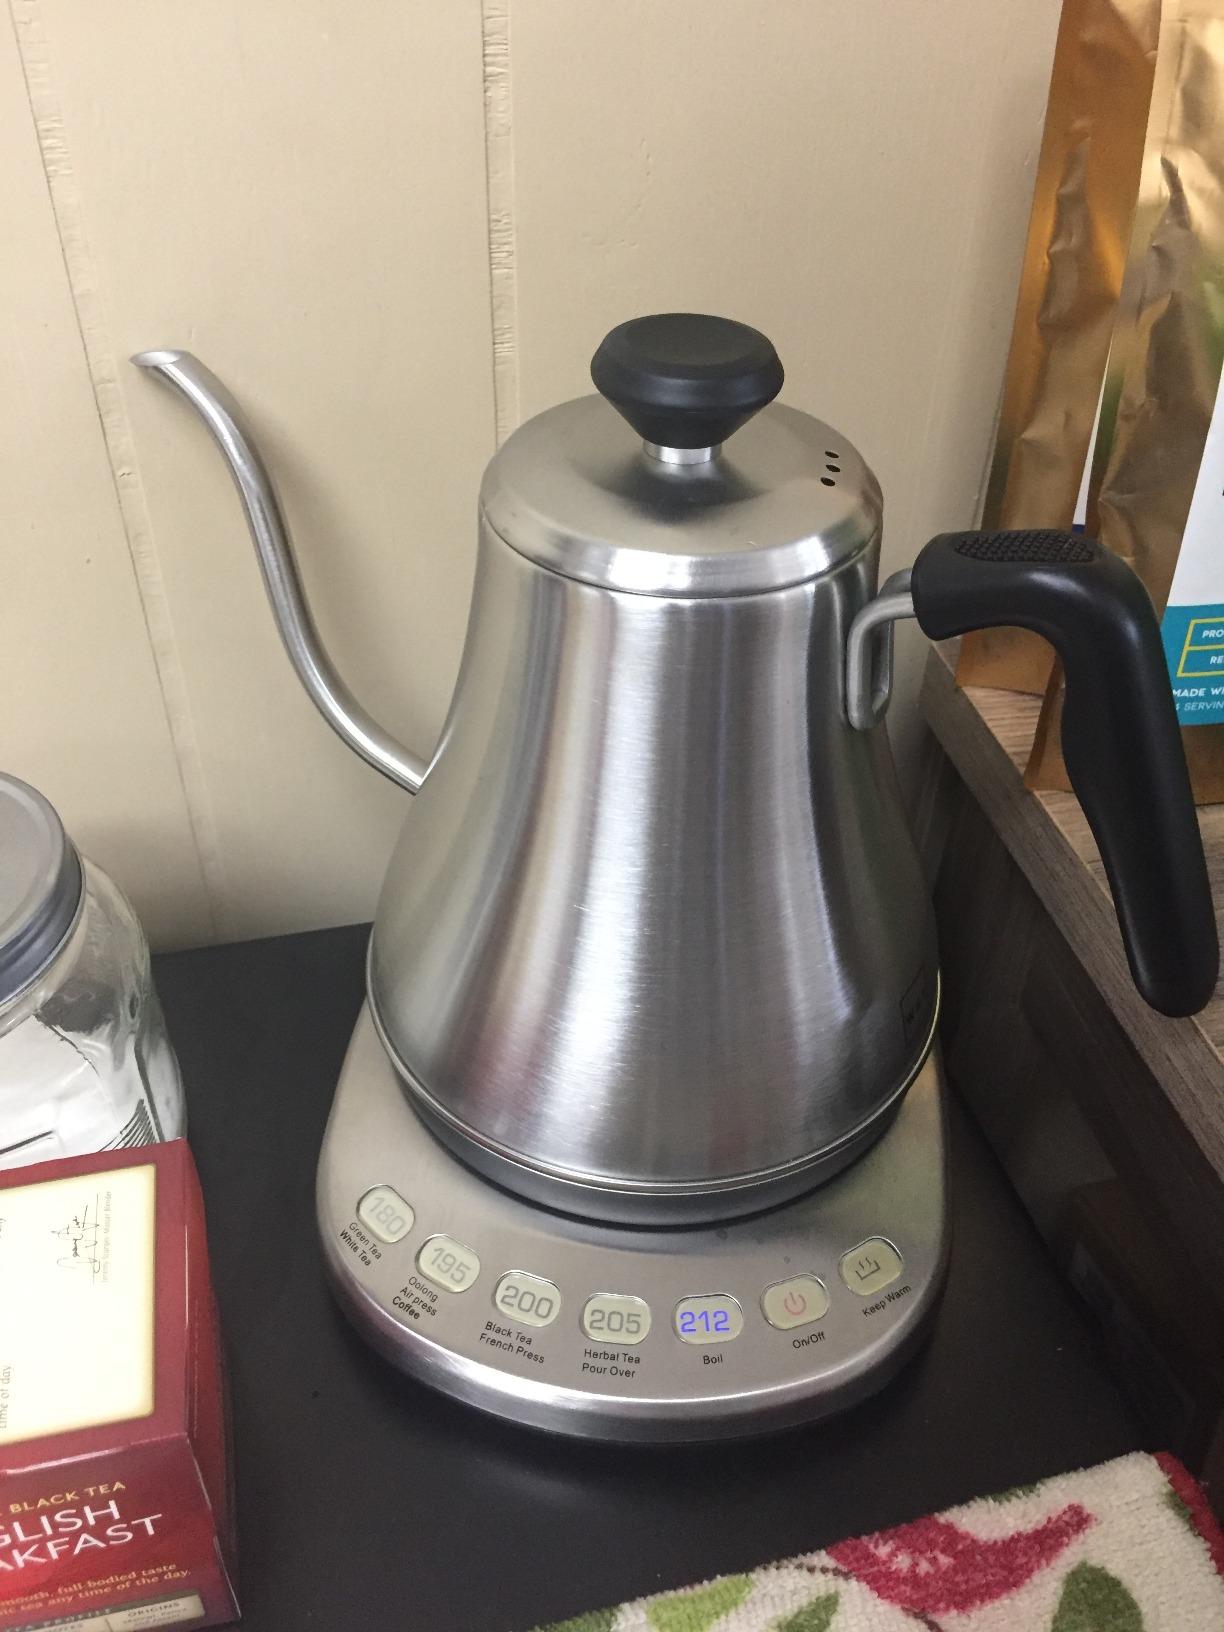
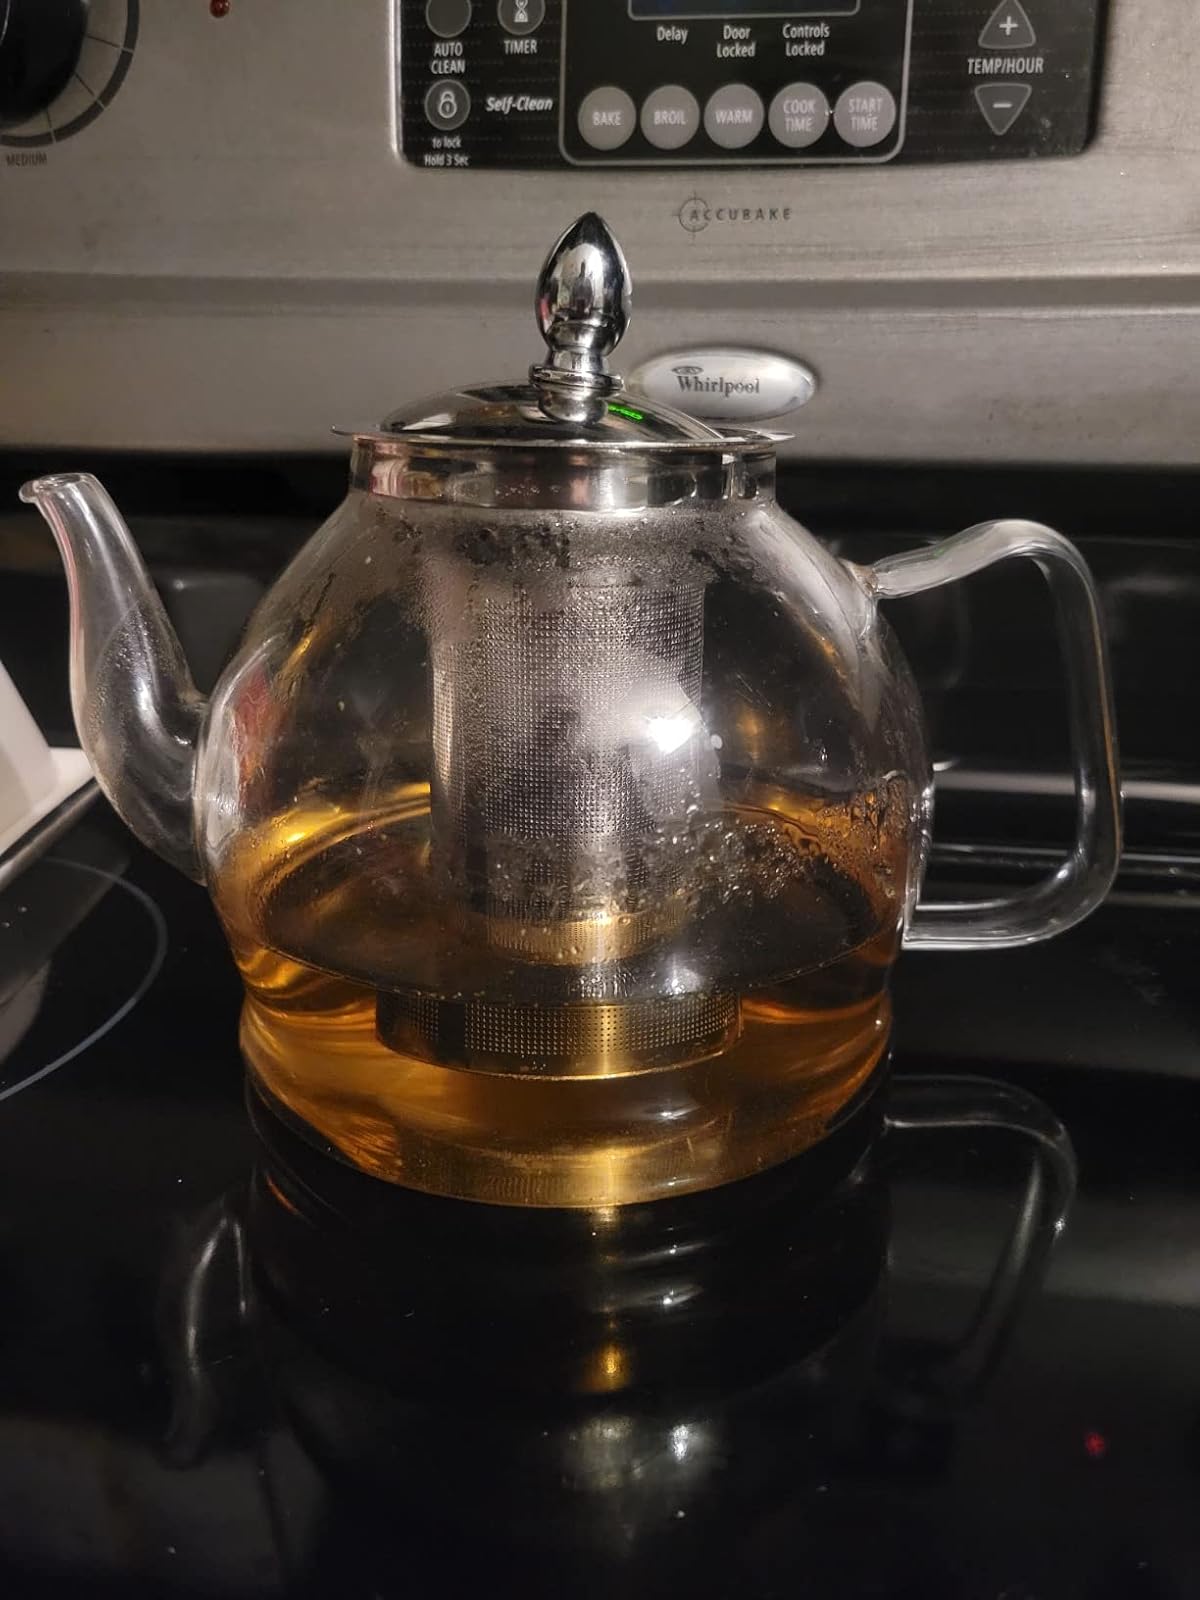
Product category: items_kettle
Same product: no